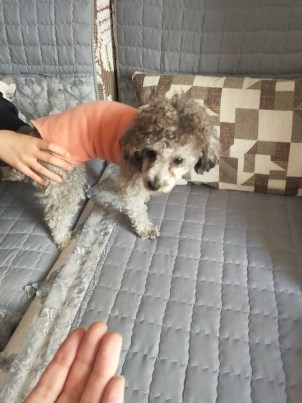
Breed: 7449-n000128-teddy